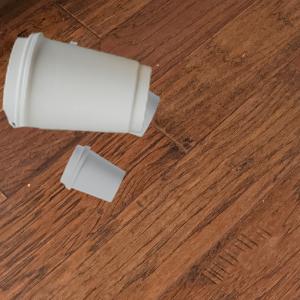
Label: cups